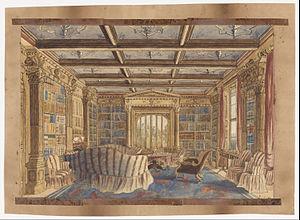
Une Bibliothèque privée est une bibliothèque qui, contrairement aux institutions publiques, est une propriété privée, utilisée par un petit nombre de personnes, voire une seule. Comme dans les bibliothèques publiques, certaines personnes utilisent des ex-libris - tampons, cachets ou vignettes - qui montrent l'appartenance du livre. Certaines personnes vendent leur bibliothèque privée à de grandes institutions telles que la Bibliothèque nationale de France ou la lègue après leur mort, par un testament.